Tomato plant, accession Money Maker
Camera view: tilt-top (135 deg); turntable rotation: 30 degrees
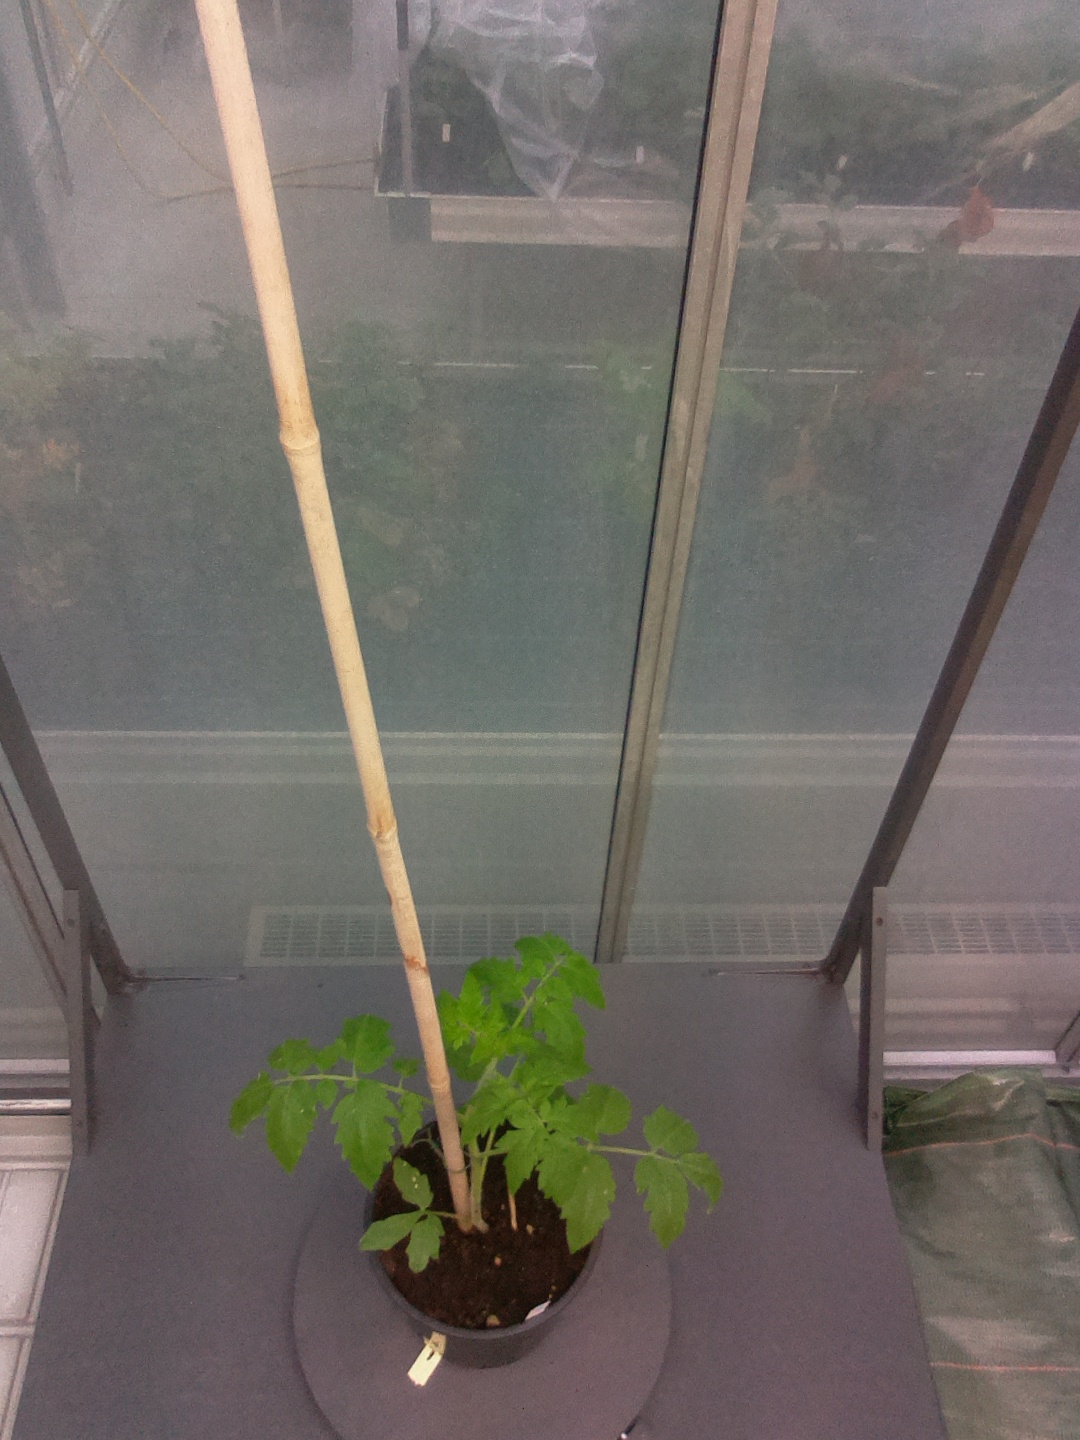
BBCH growth stage 13: 6 of true leaves visible